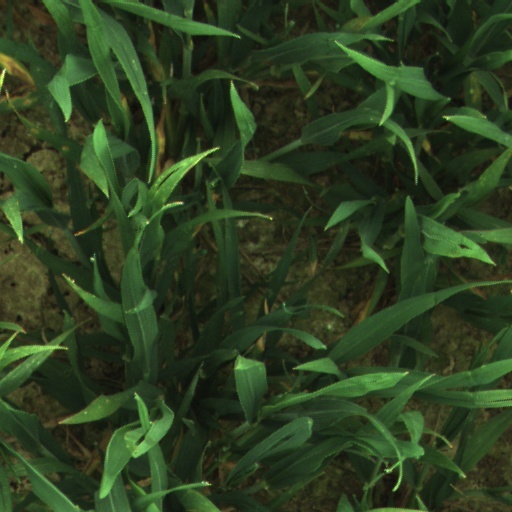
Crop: wheat